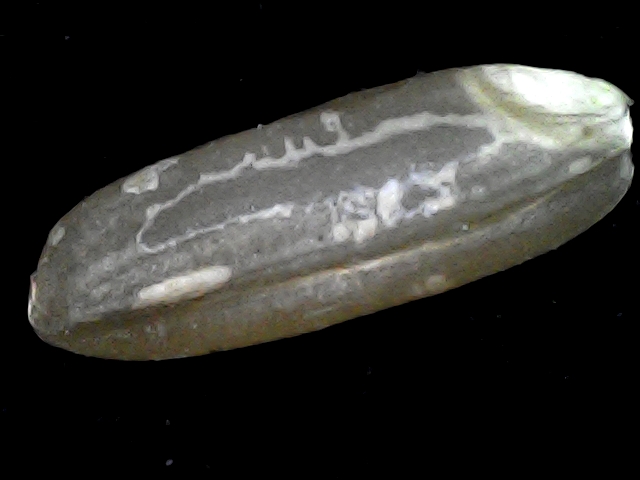
Rice variety: BR23